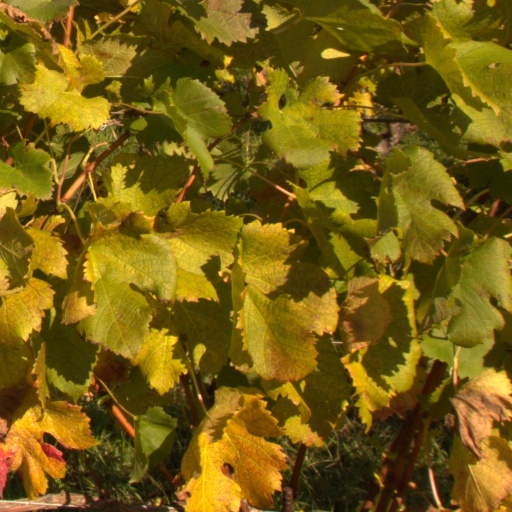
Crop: grape